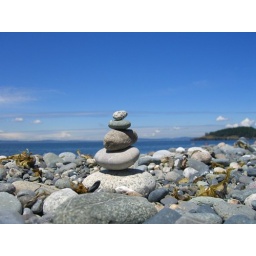
Rock tower against the beautiful backdrop of the sky